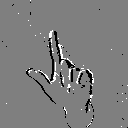
ASL letter: l